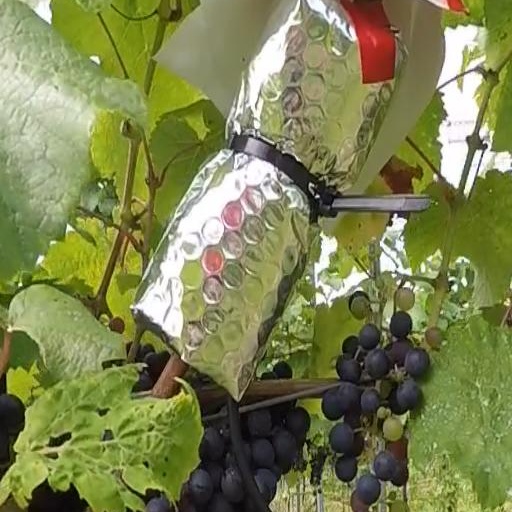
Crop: grape